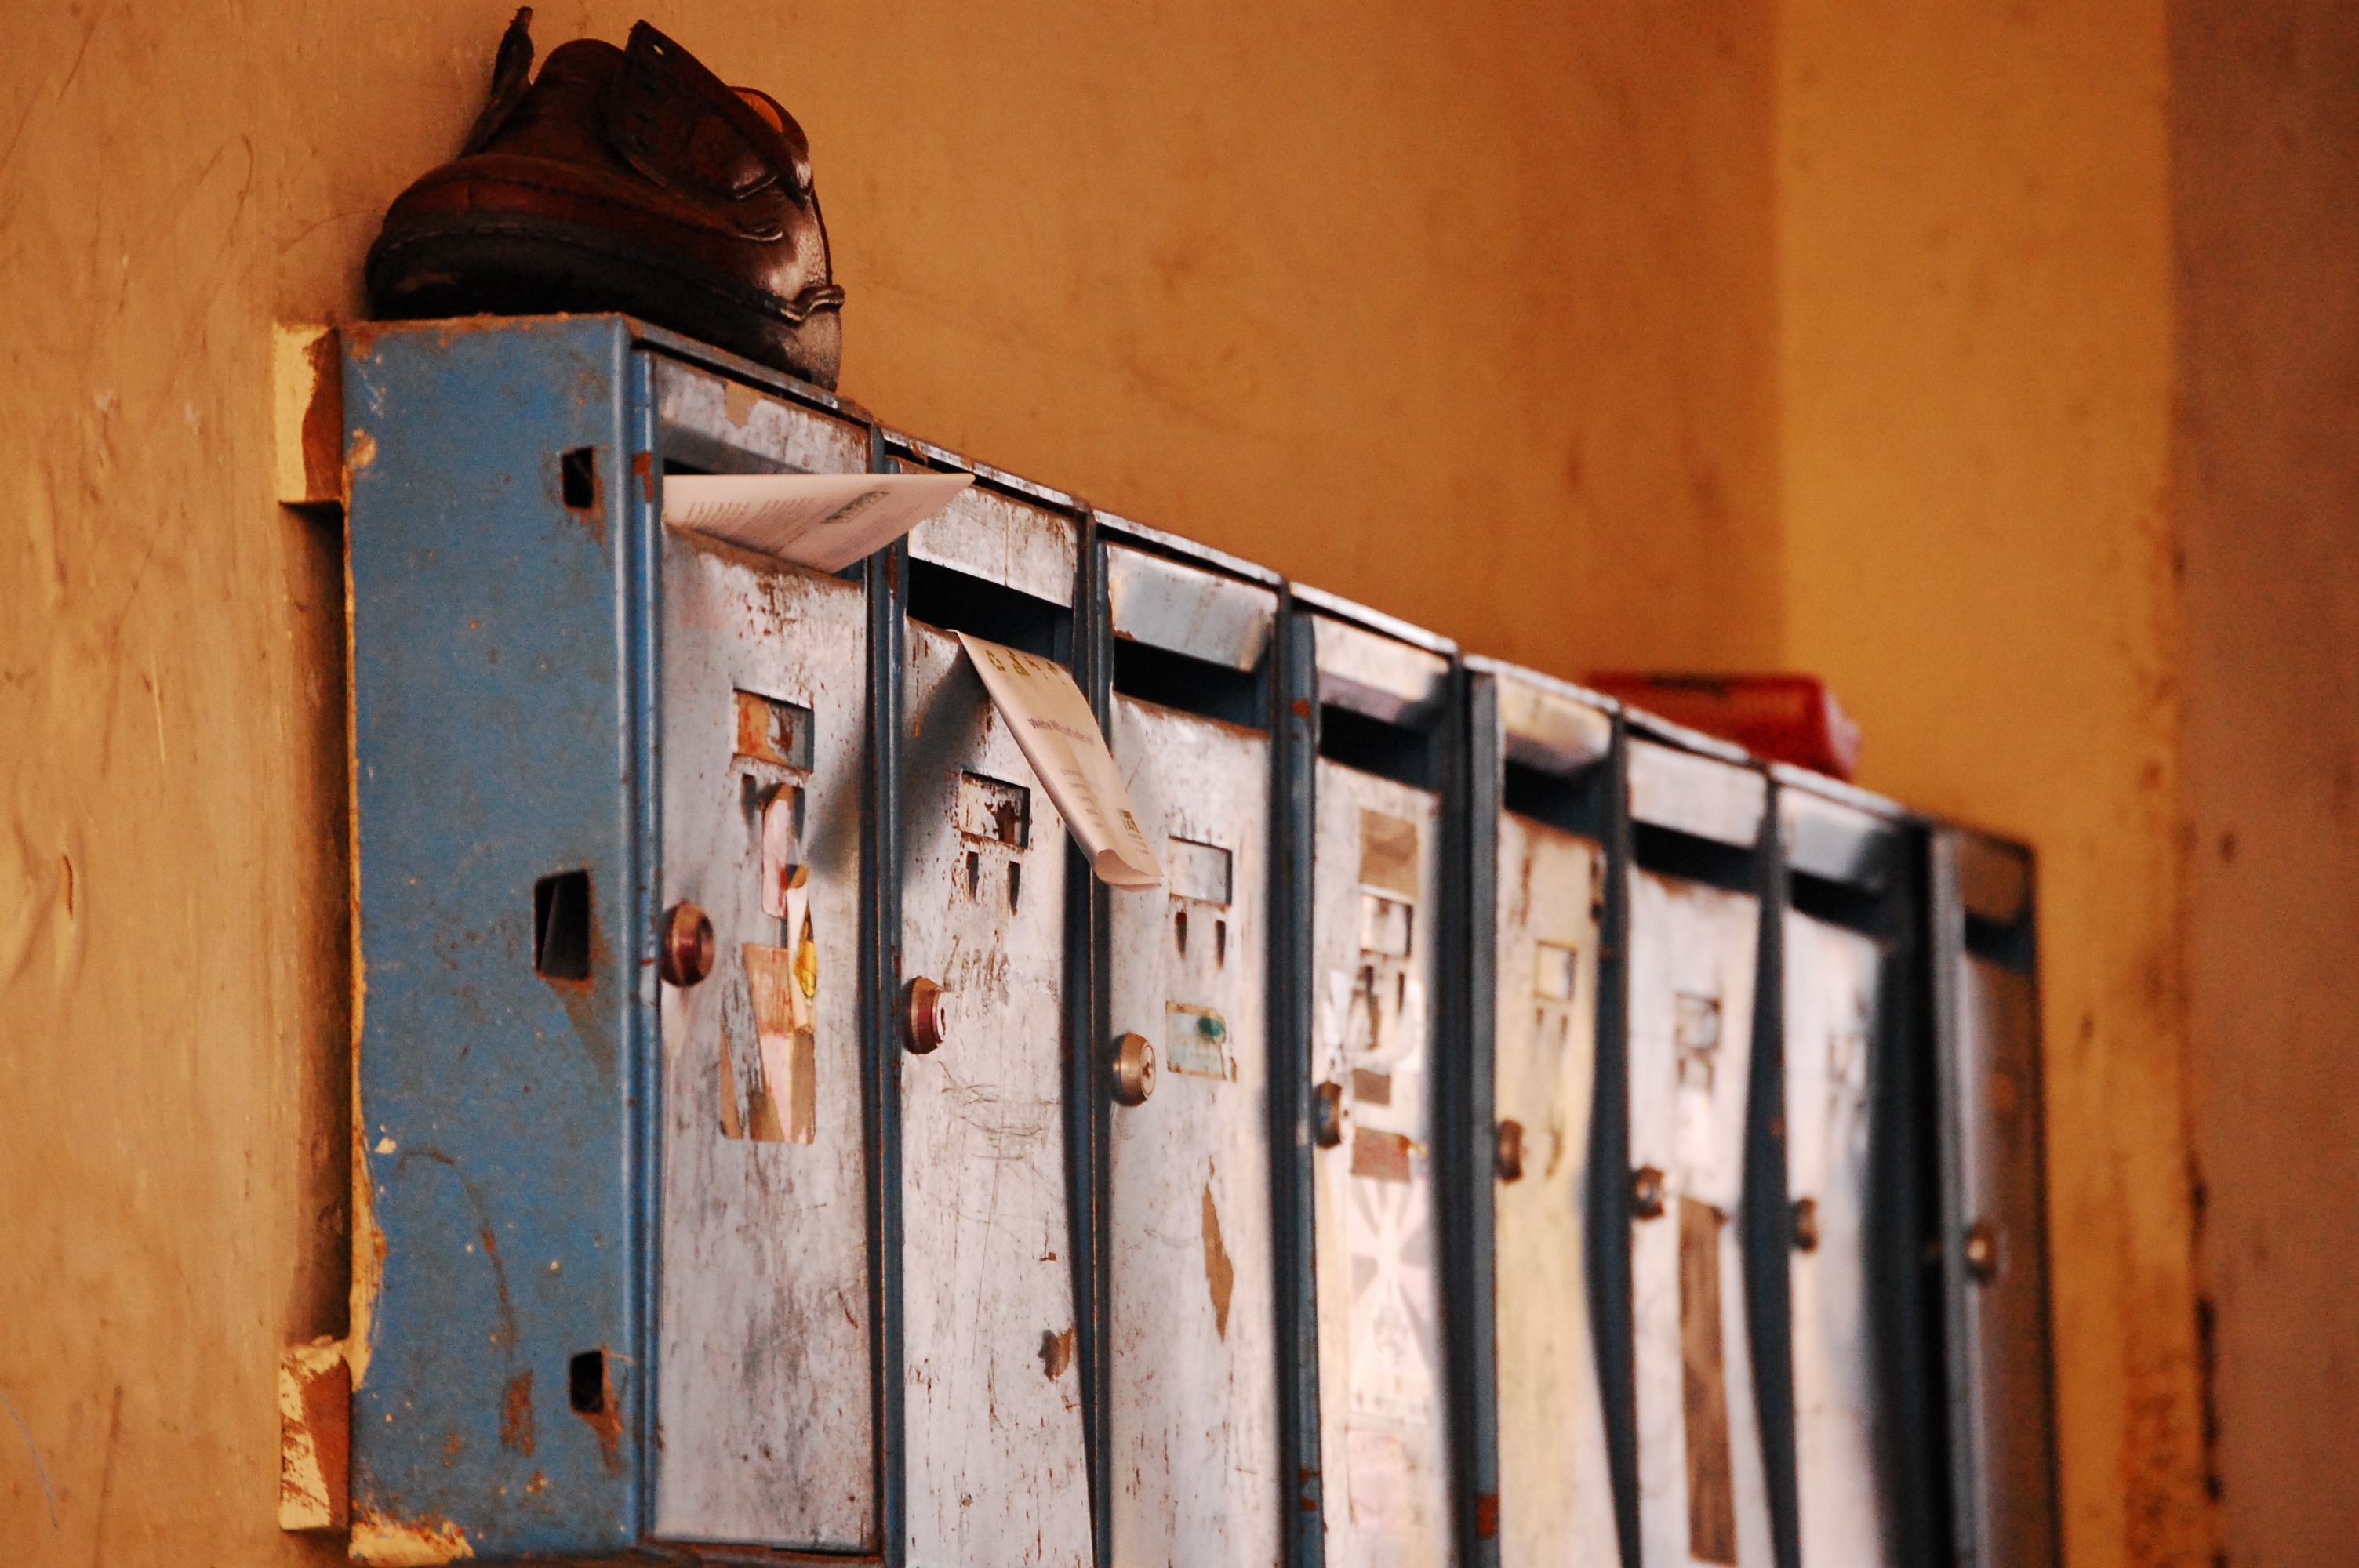
shoe, post, wood, vintage, house, window, old, wall, color, furniture, door, still life, mailbox, rusted, leave, man made object